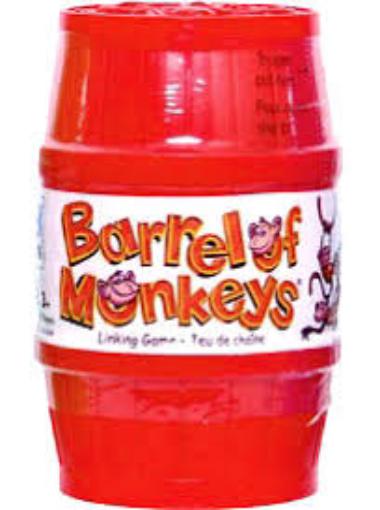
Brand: barrel o' monkeys
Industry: Leisure